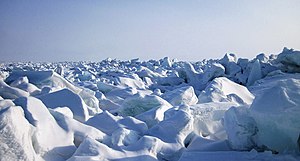
Laptevhavet
Laptevhavet. Is-kamme.
Laptevhavet er en del af det Arktiske Hav. Det ligger mellem Sibiriens østkyst, Tajmyrhalvøen og øerne Severnaja Semlja og Novosibirskije Ostrova. Havet har et omtrentligt areal på 672.000 km². Farvandet er kun farbart fra august til september. Havet er opkaldt efter de russiske opdagelsesrejsende Dmitrij Laptev og Khariton Laptev.